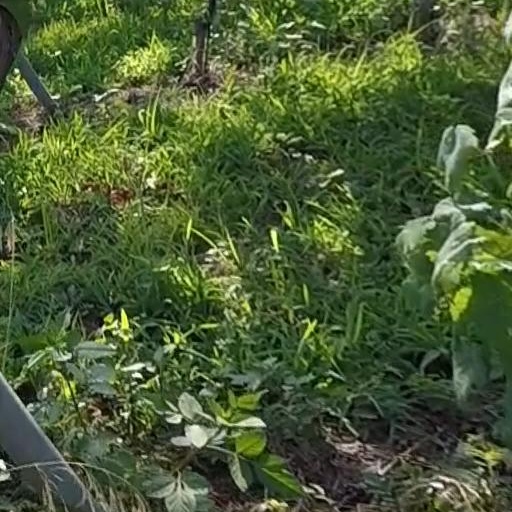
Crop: grape